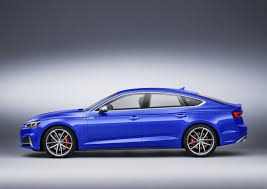
Label: noambulance